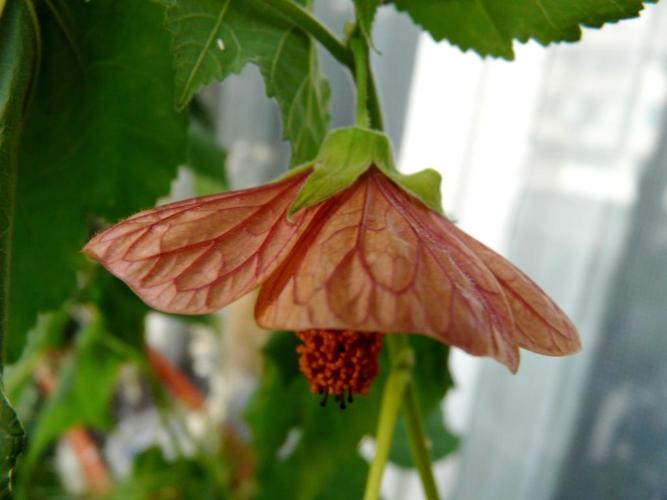
Label: mallow